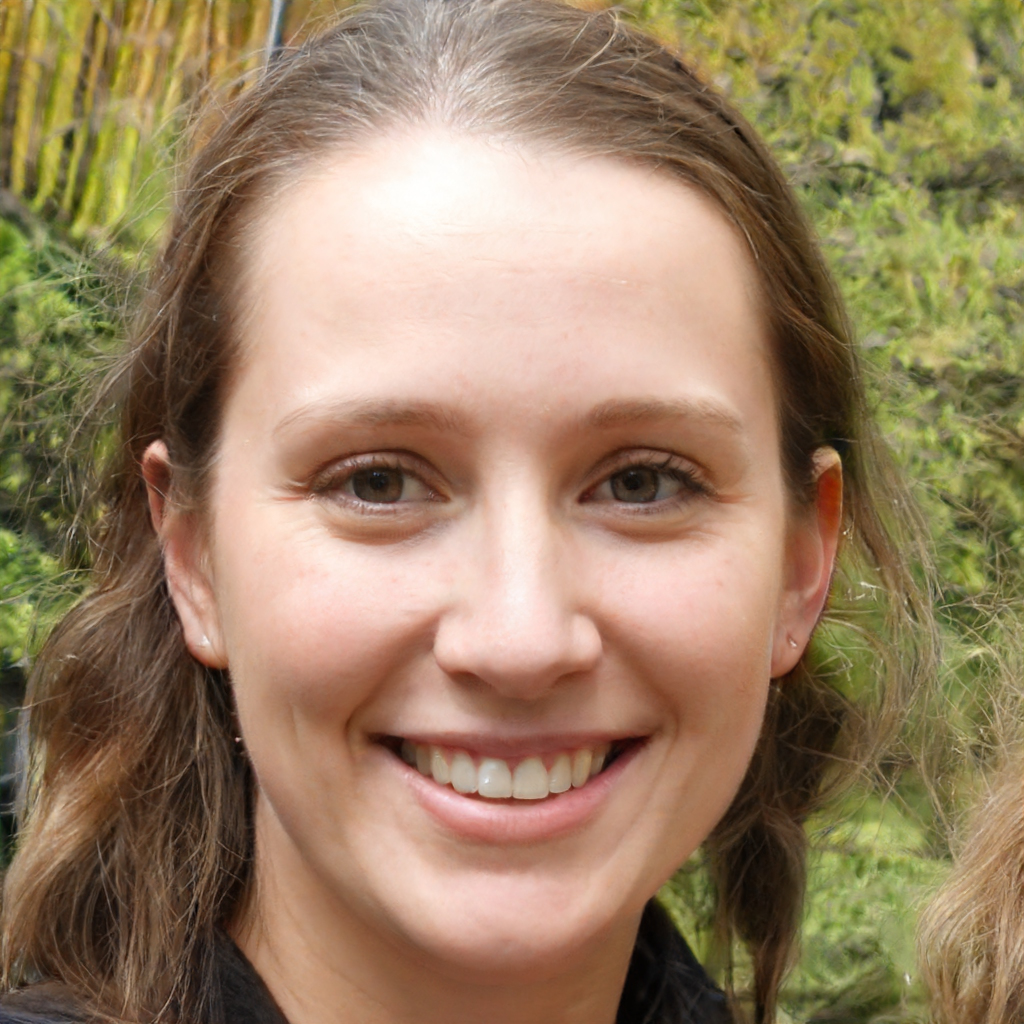
Label: Colored